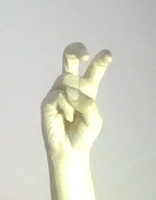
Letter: toot